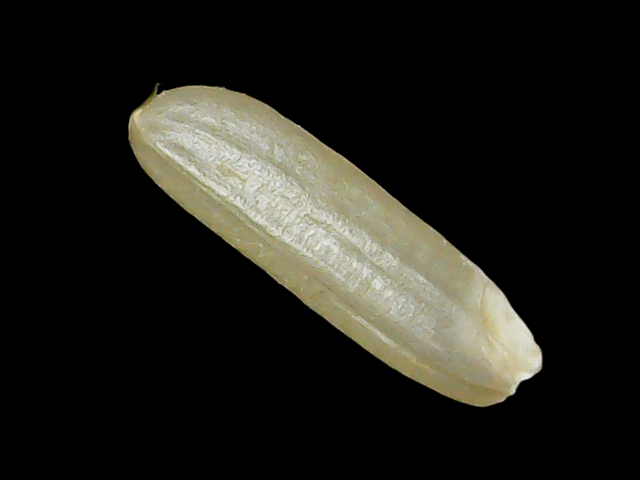
Rice variety: Binadhan21